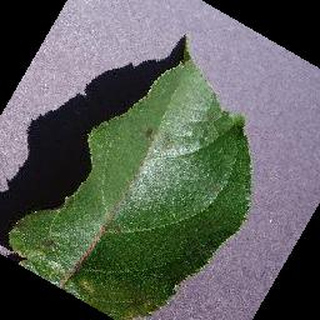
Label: apple_apple_scab